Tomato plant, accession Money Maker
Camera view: vertical (180 deg); turntable rotation: 180 degrees
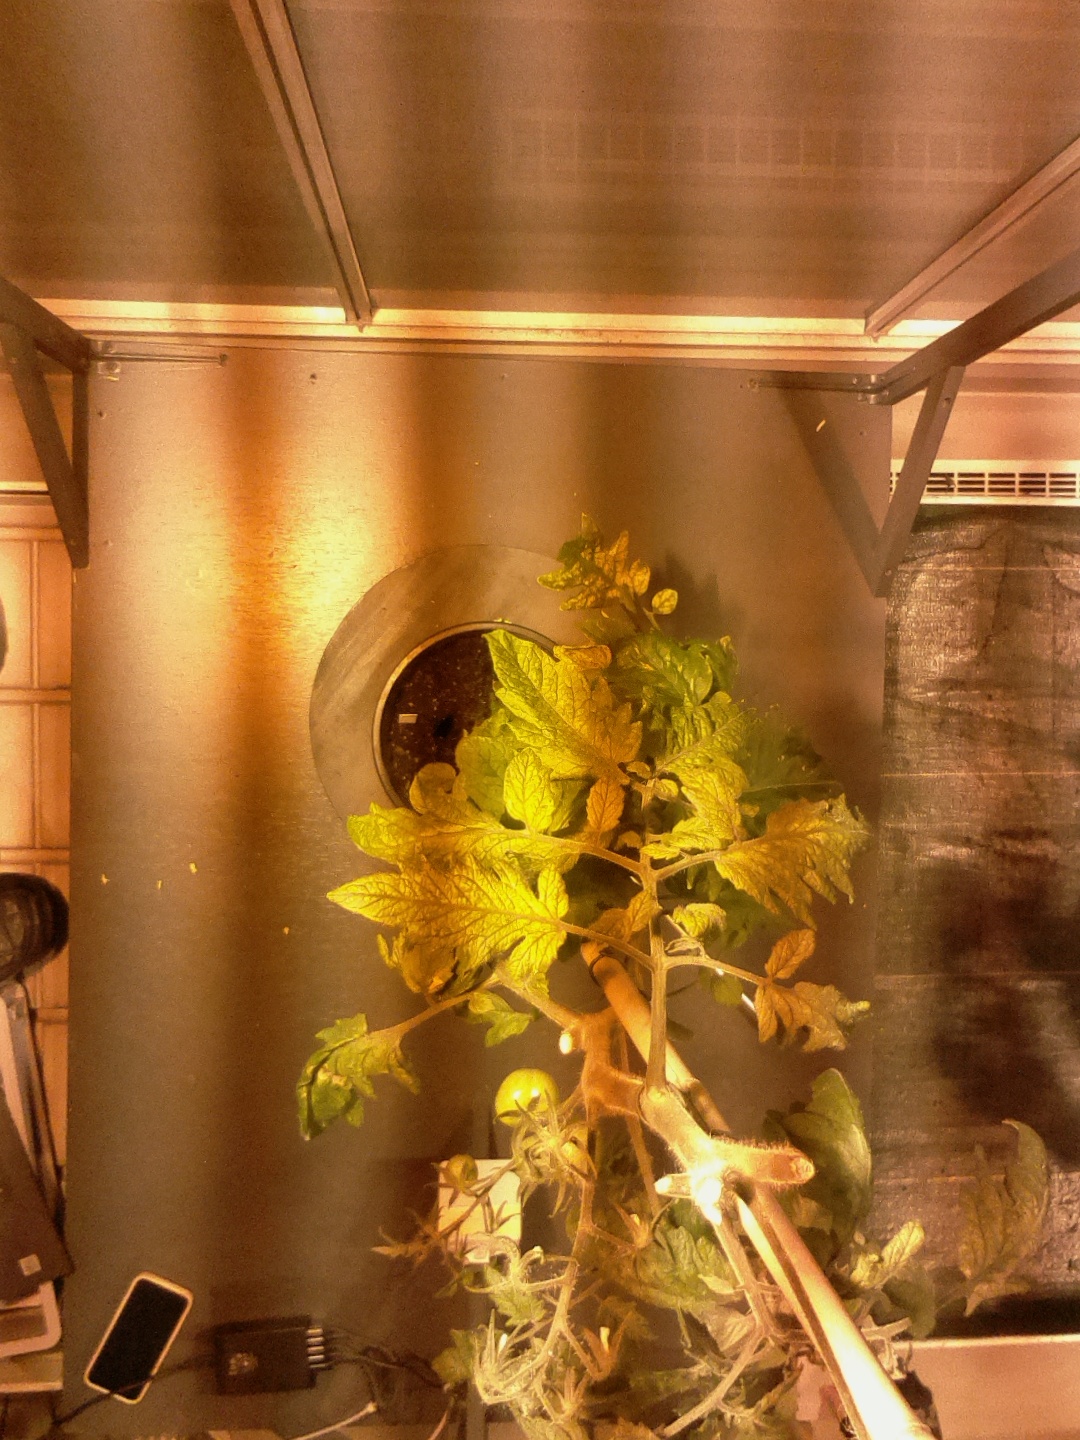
BBCH growth stage 74: 40%-50% of final fruit size